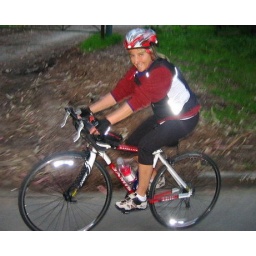
Training in the Presidio, My road bike is fast ( I hit 39 mph twice)